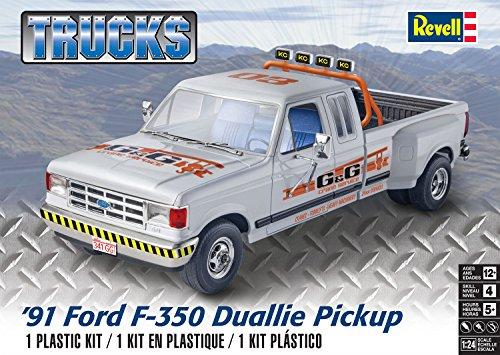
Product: Revell 91 Ford F-350 Duallie Pickup Model Kit
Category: Toys & Games | Hobbies | Models & Model Kits | Model Kits
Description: Detailed 7.5 liter V-8 with multi-port fuel injection.
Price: $19.99
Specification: ProductDimensions:13.1x9.3x4.2inches|ItemWeight:1pounds|ShippingWeight:1.15pounds(Viewshippingratesandpolicies)|DomesticShipping:ItemcanbeshippedwithinU.S.|InternationalShipping:ThisitemcanbeshippedtoselectcountriesoutsideoftheU.S.LearnMore|ASIN:B01E4W4JWO|Itemmodelnumber:85-4376|Manufacturerrecommendedage:14yearsandup